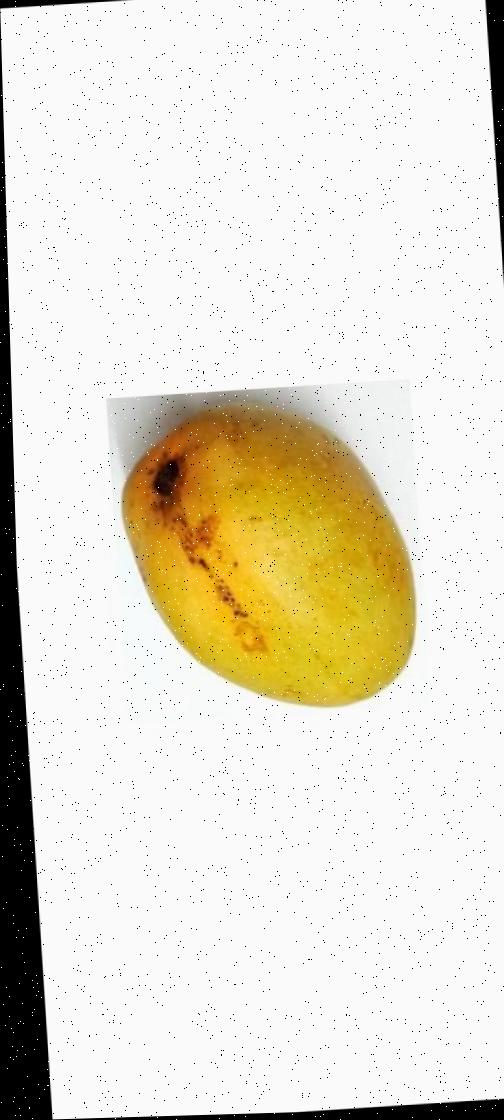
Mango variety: Bari-11